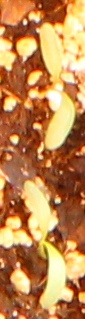
Label: Sugar beet